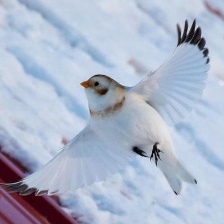
Species: MCKAYS BUNTING
Scientific name: PLECTROPHENAX HYPERBOREUS
ImageNet parent category: indigo_bunting